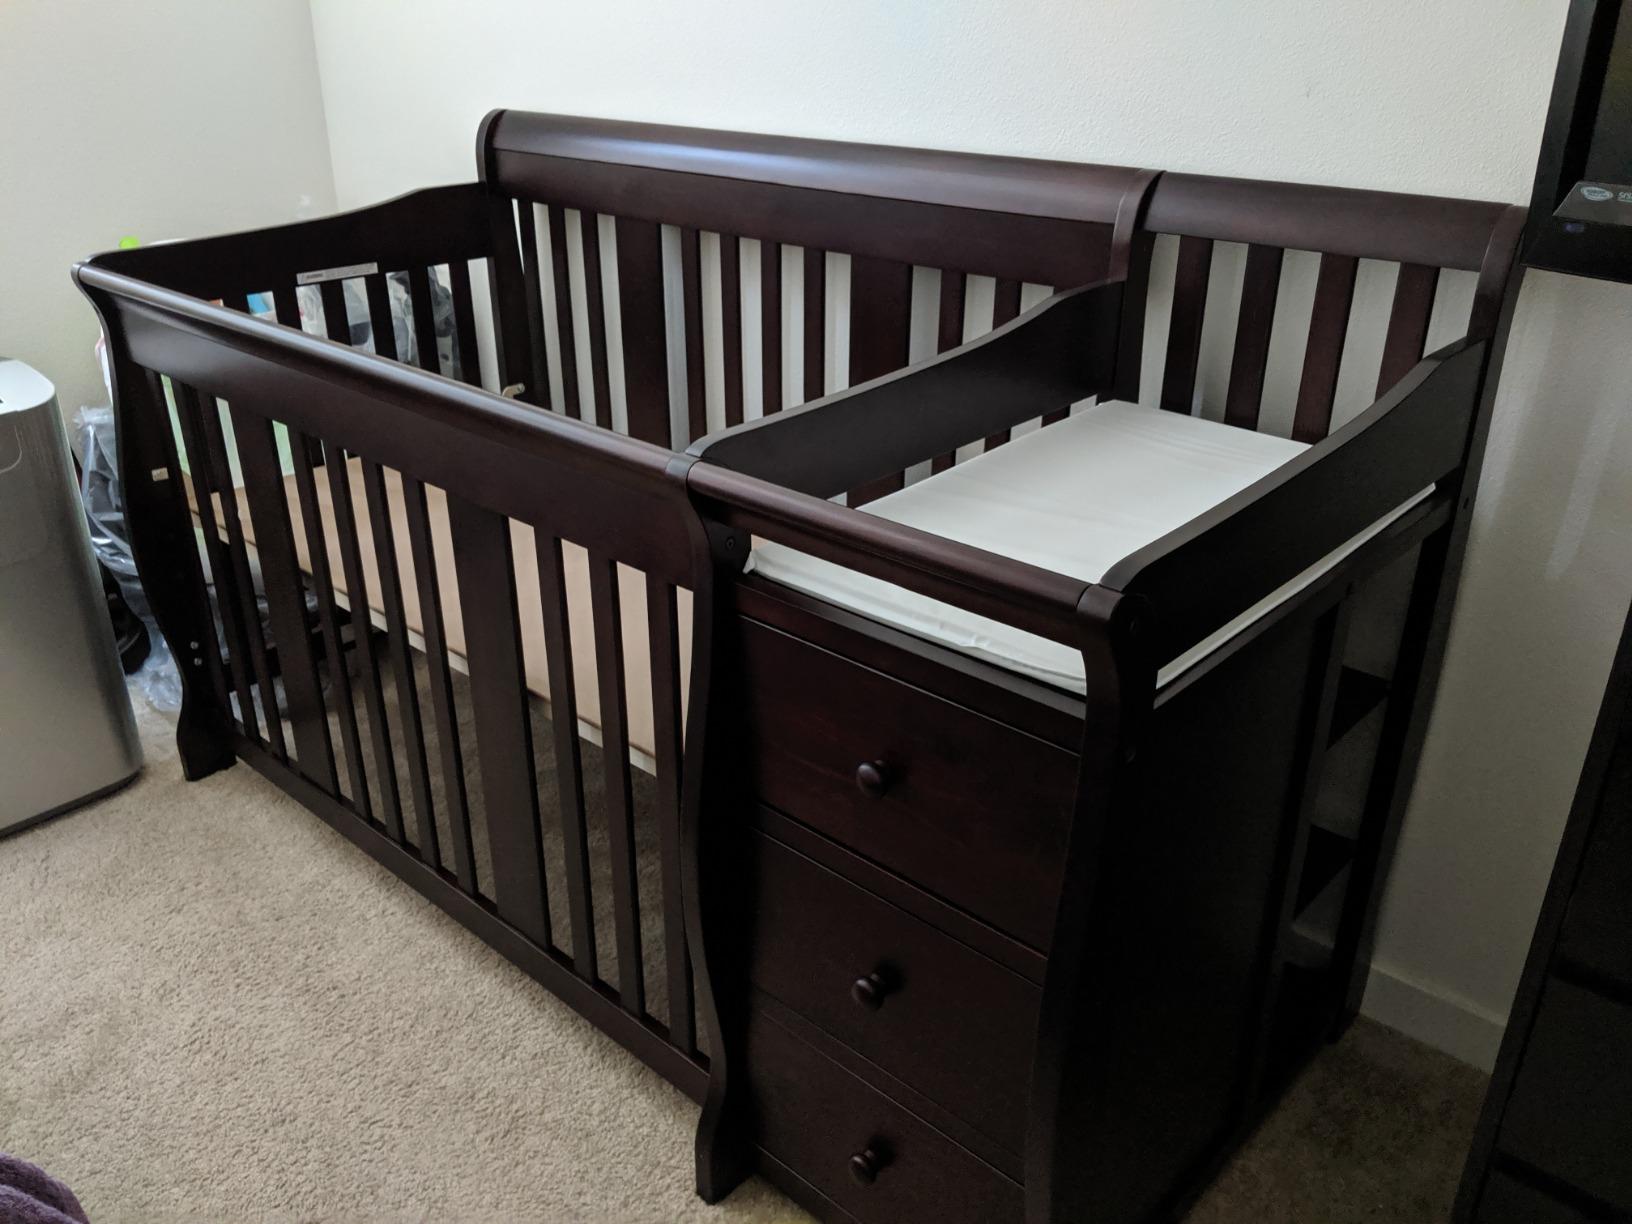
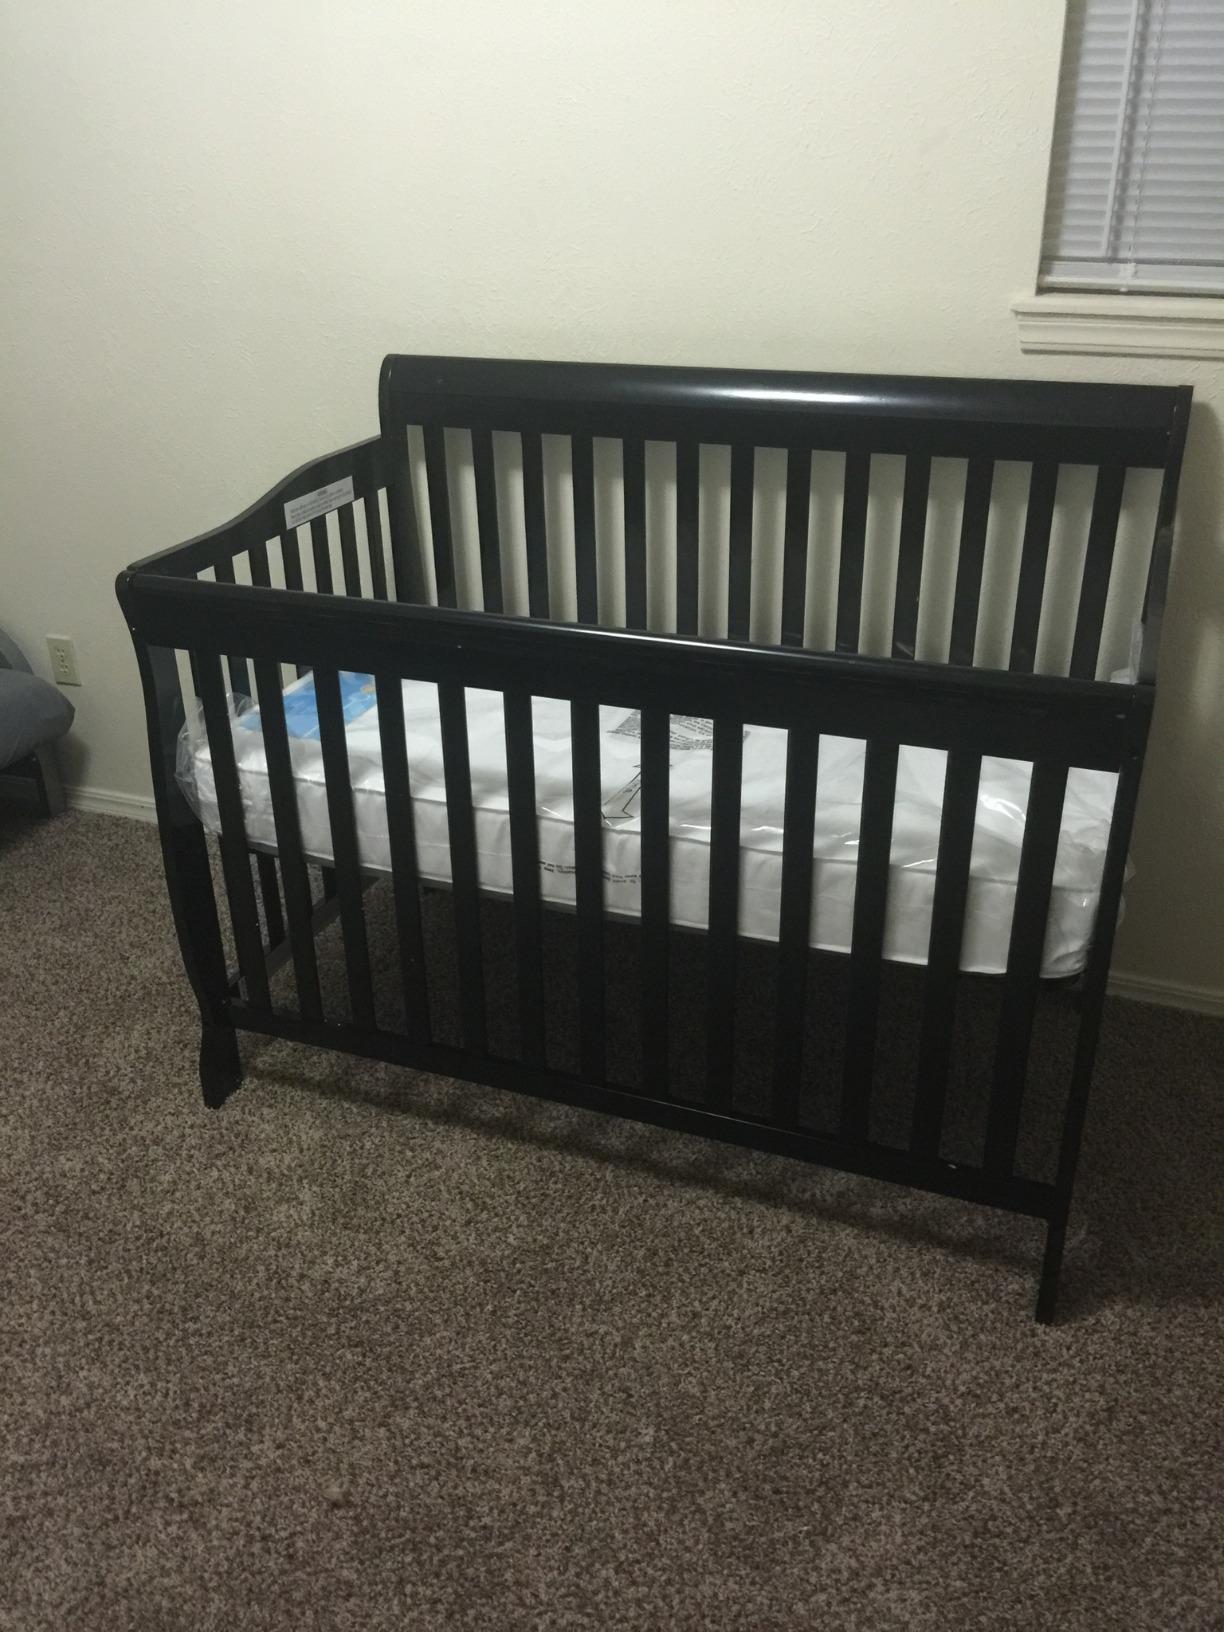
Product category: products_crib
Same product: no